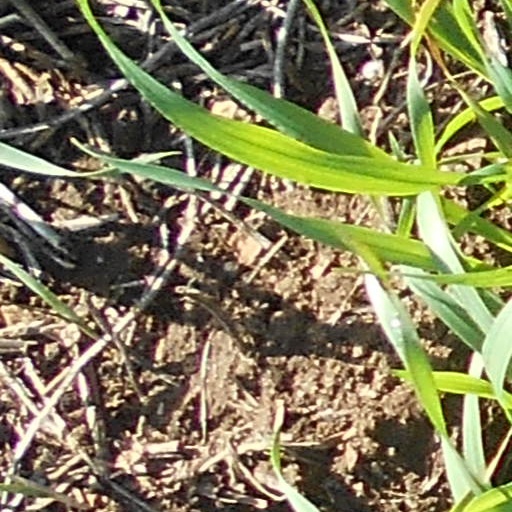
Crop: wheat